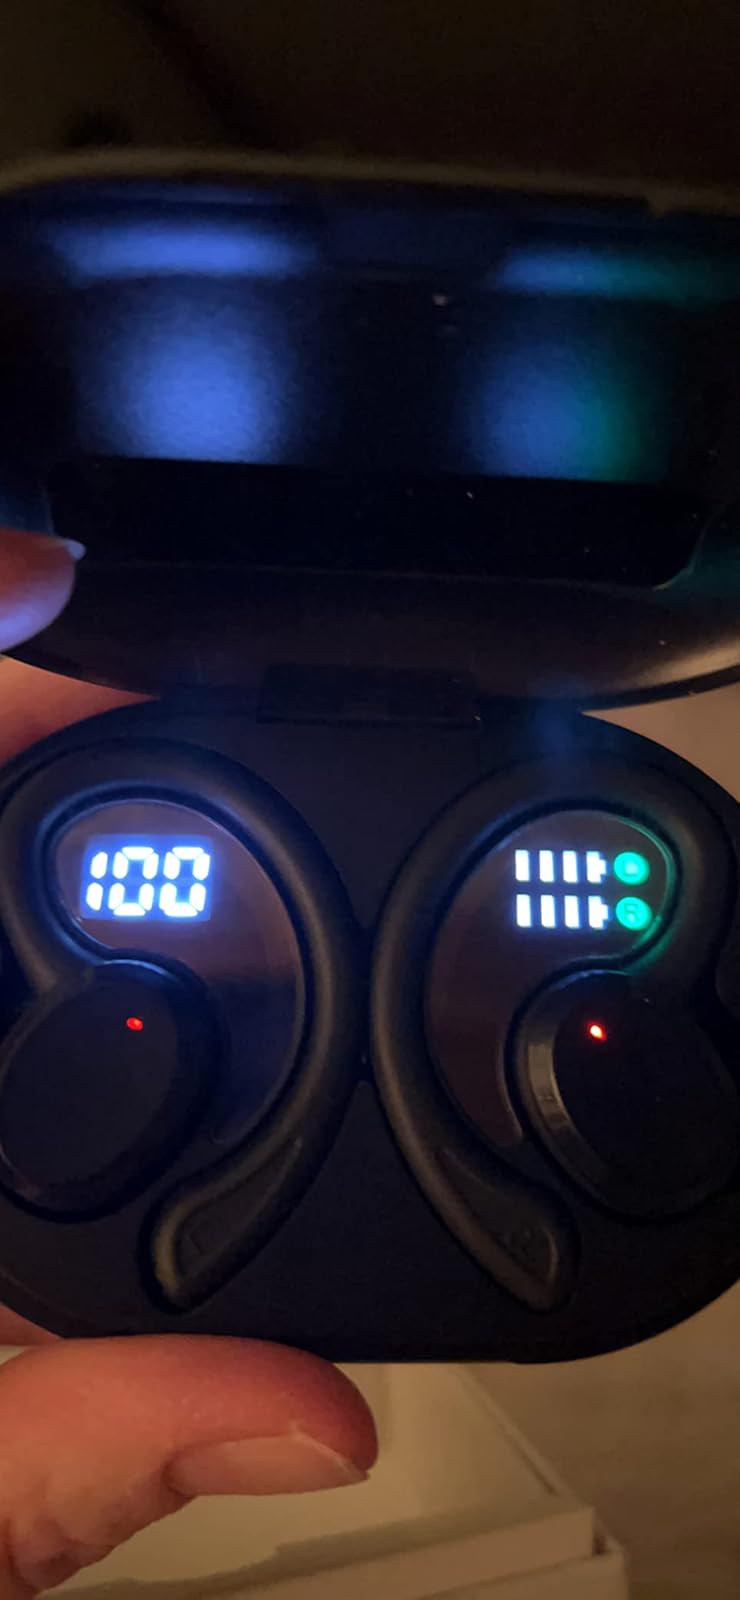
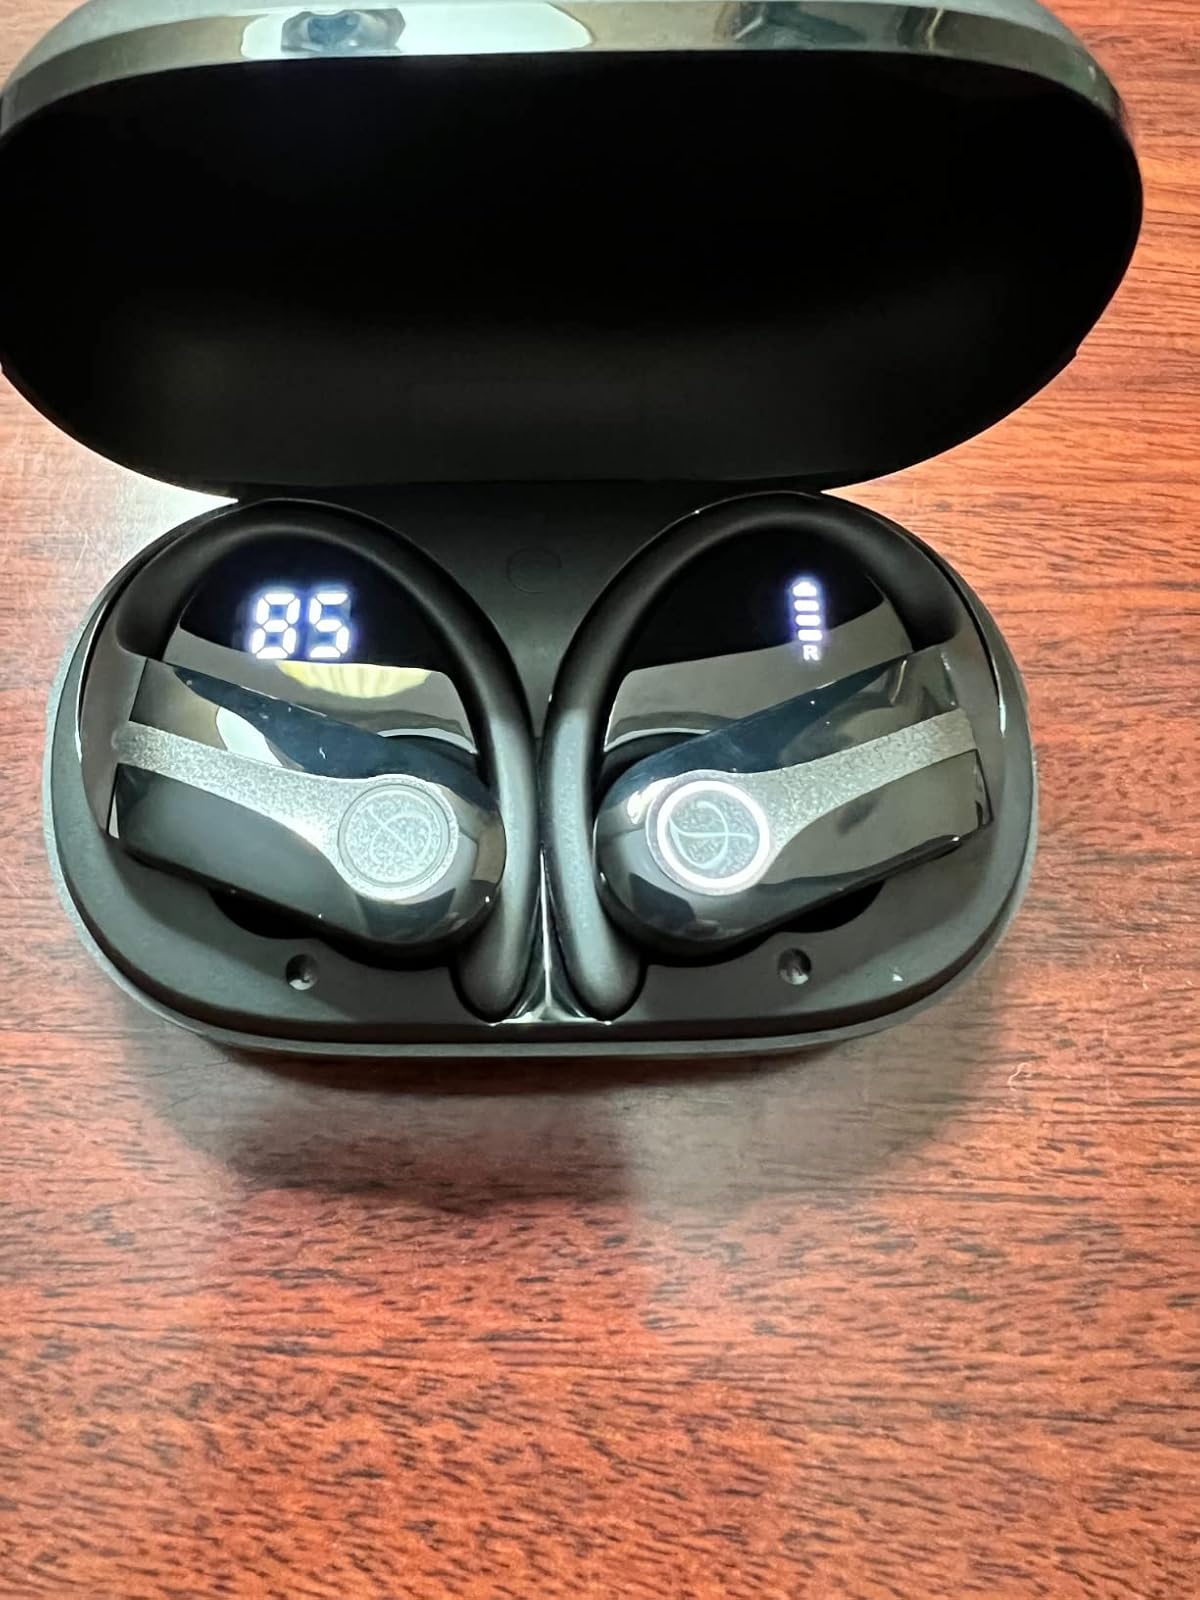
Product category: earbuds
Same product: no